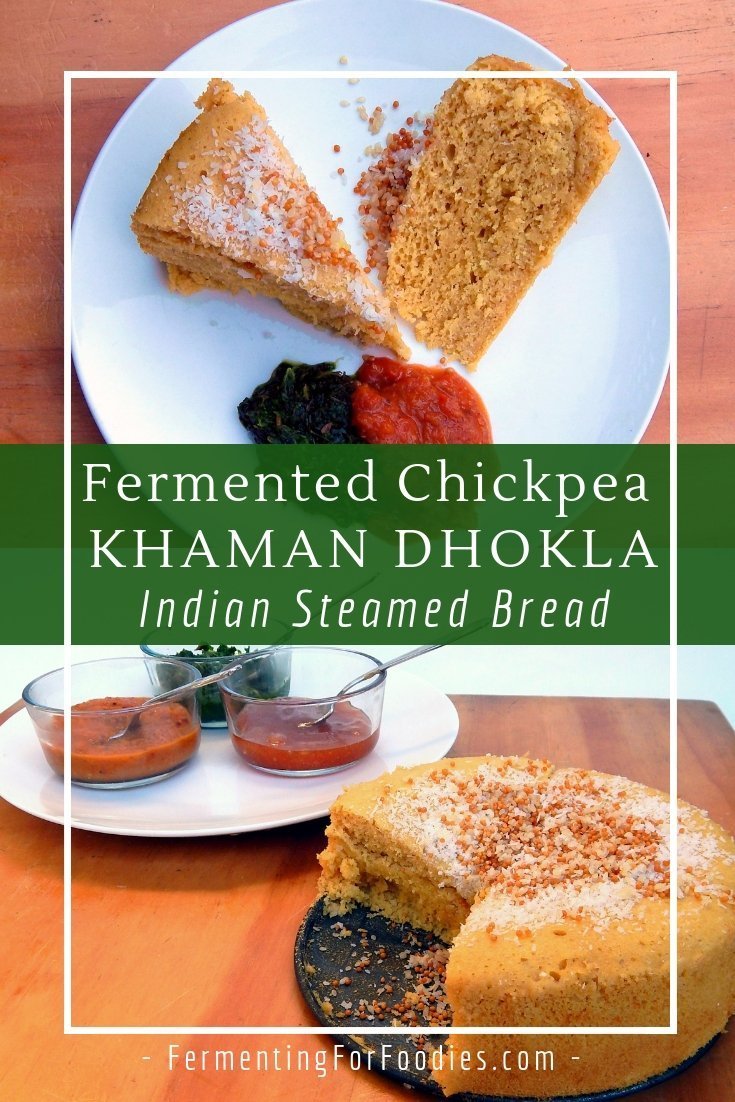
Dish: dhokla